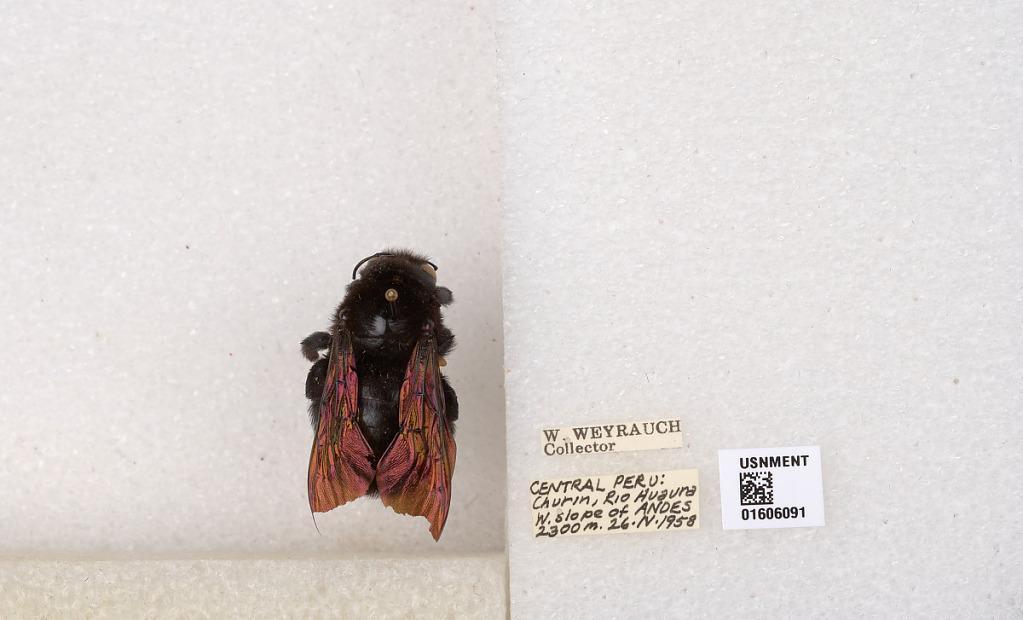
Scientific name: Xylocopa (Neoxylocopa) brasilianorum (Linnaeus)
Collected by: Weyrach
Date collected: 1958-4-26
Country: Peru
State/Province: Lima
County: Oyon
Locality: Churin, Rio Huaura W. slope of Andes